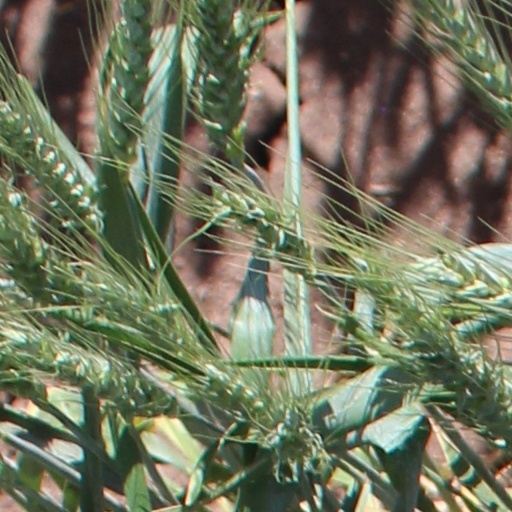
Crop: wheat